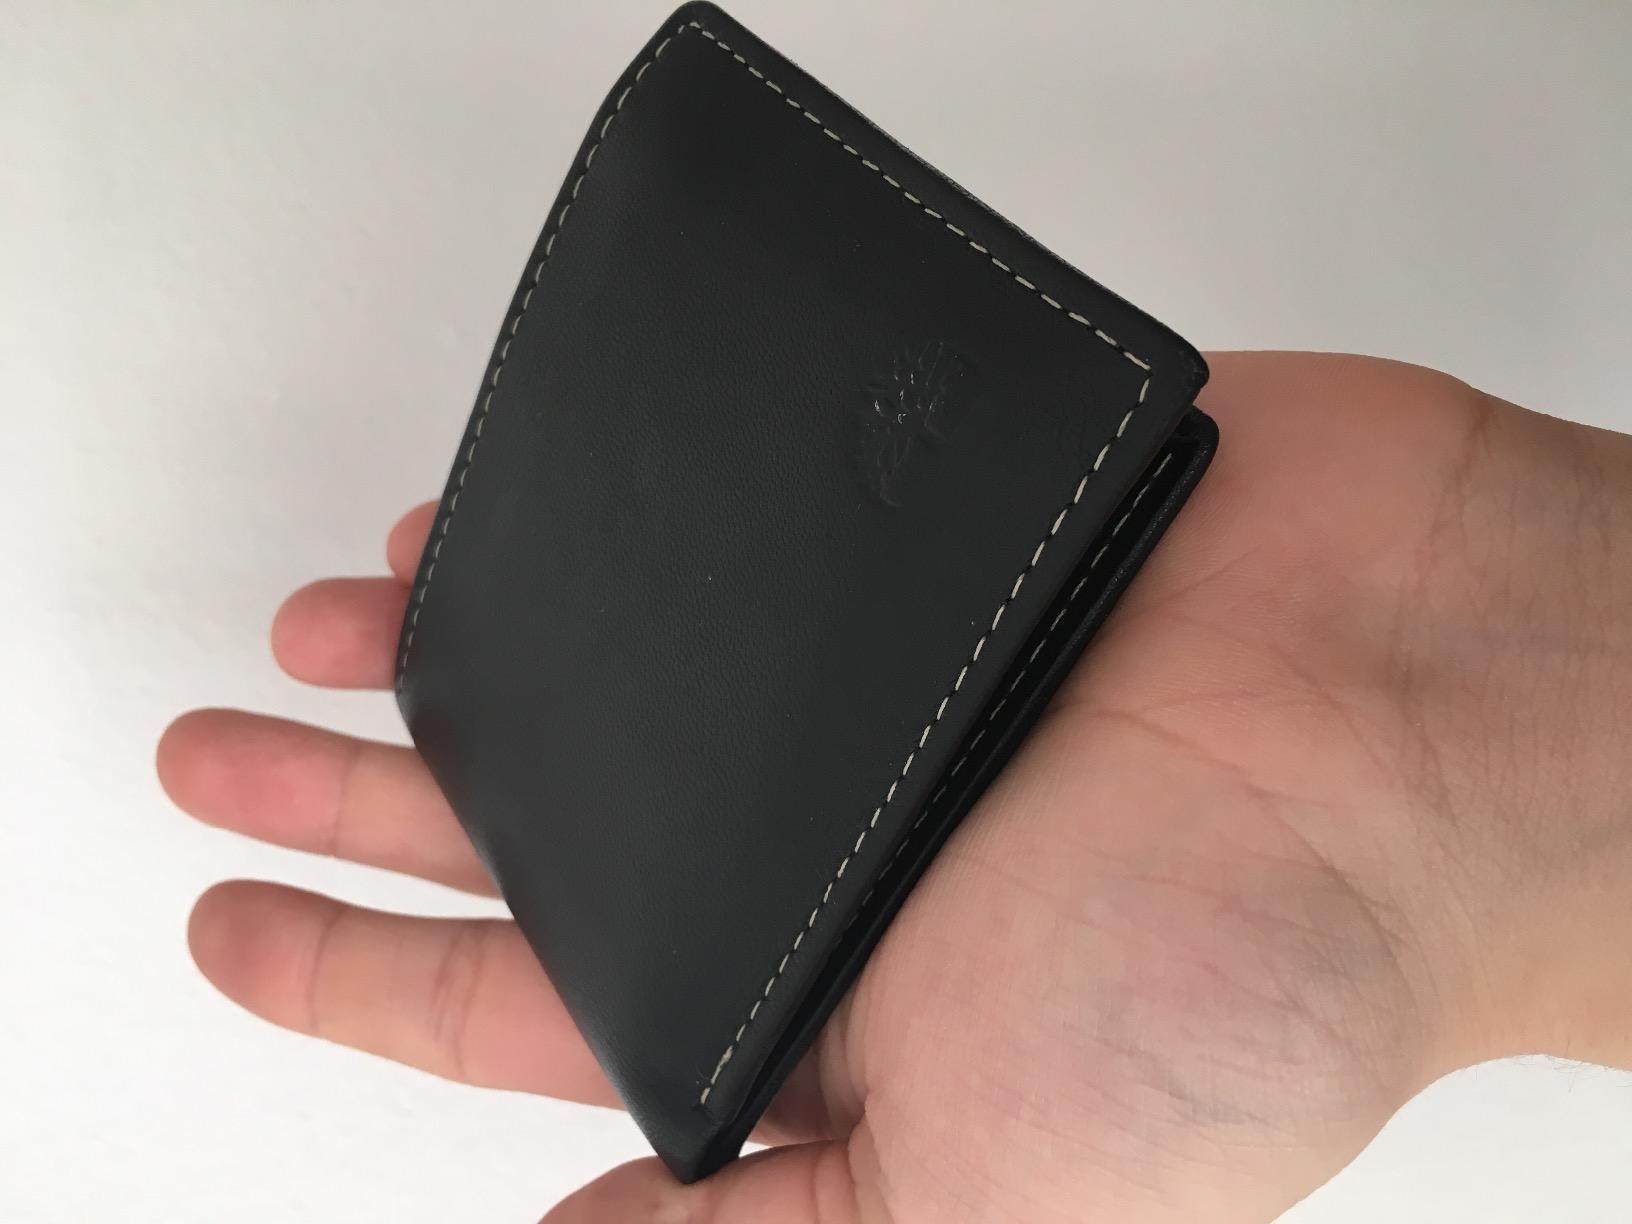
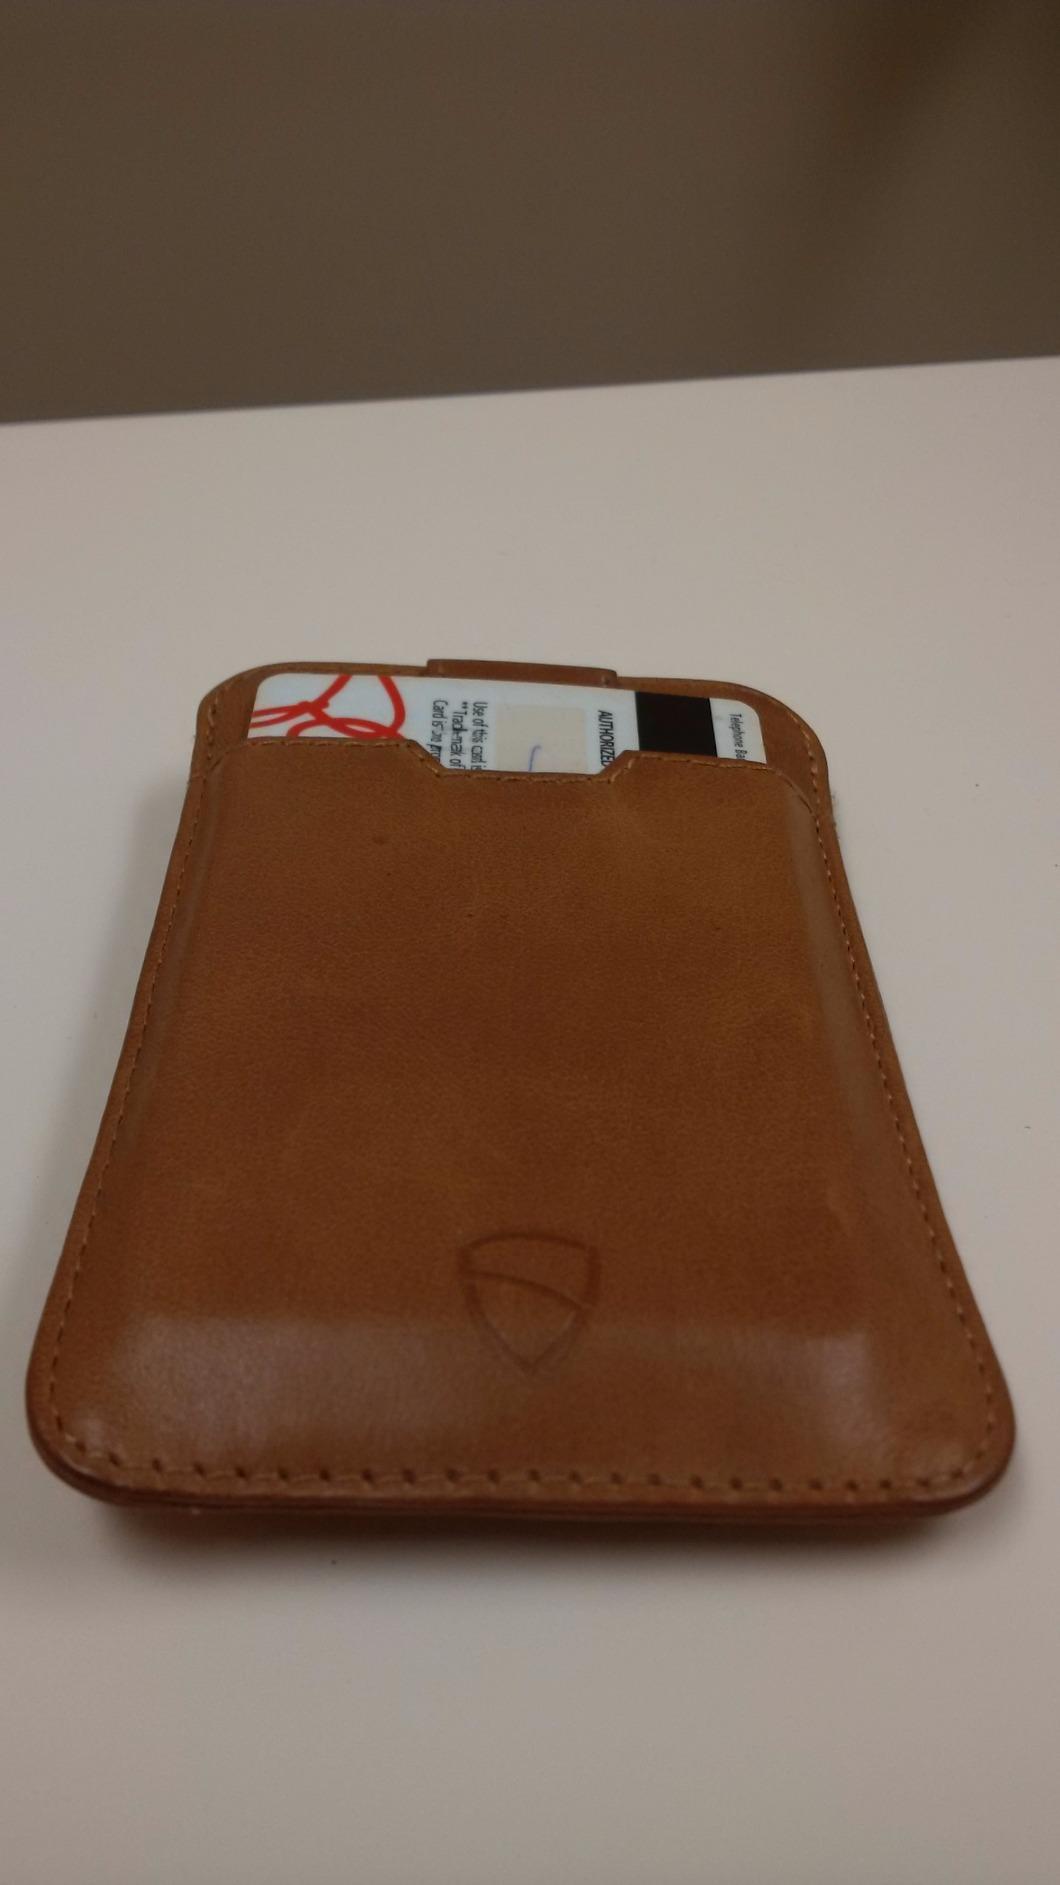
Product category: accessories_wallet
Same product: no